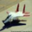
Label: airplane